Pictish language

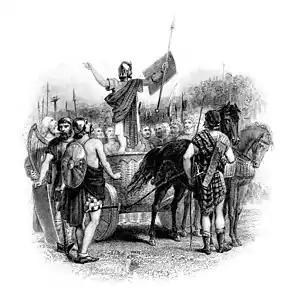
Personal names of Roman-era chieftains from the Pictish area, including Calgacus (above) have a Celtic origin.

Celtic scholar Whitley Stokes, in a philological study of the Irish annals, concluded that Pictish was closely related to Welsh. This conclusion was supported by philologist Alexander MacBain's analysis of the place and tribe names in Ptolemy's second-century "Geographia". Toponymist William Watson's exhaustive review of Scottish place names demonstrated convincingly the existence of a dominant P-Celtic language in historically Pictish areas, concluding that the Pictish language was a northern extension of British and that Gaelic was a later introduction from Ireland.